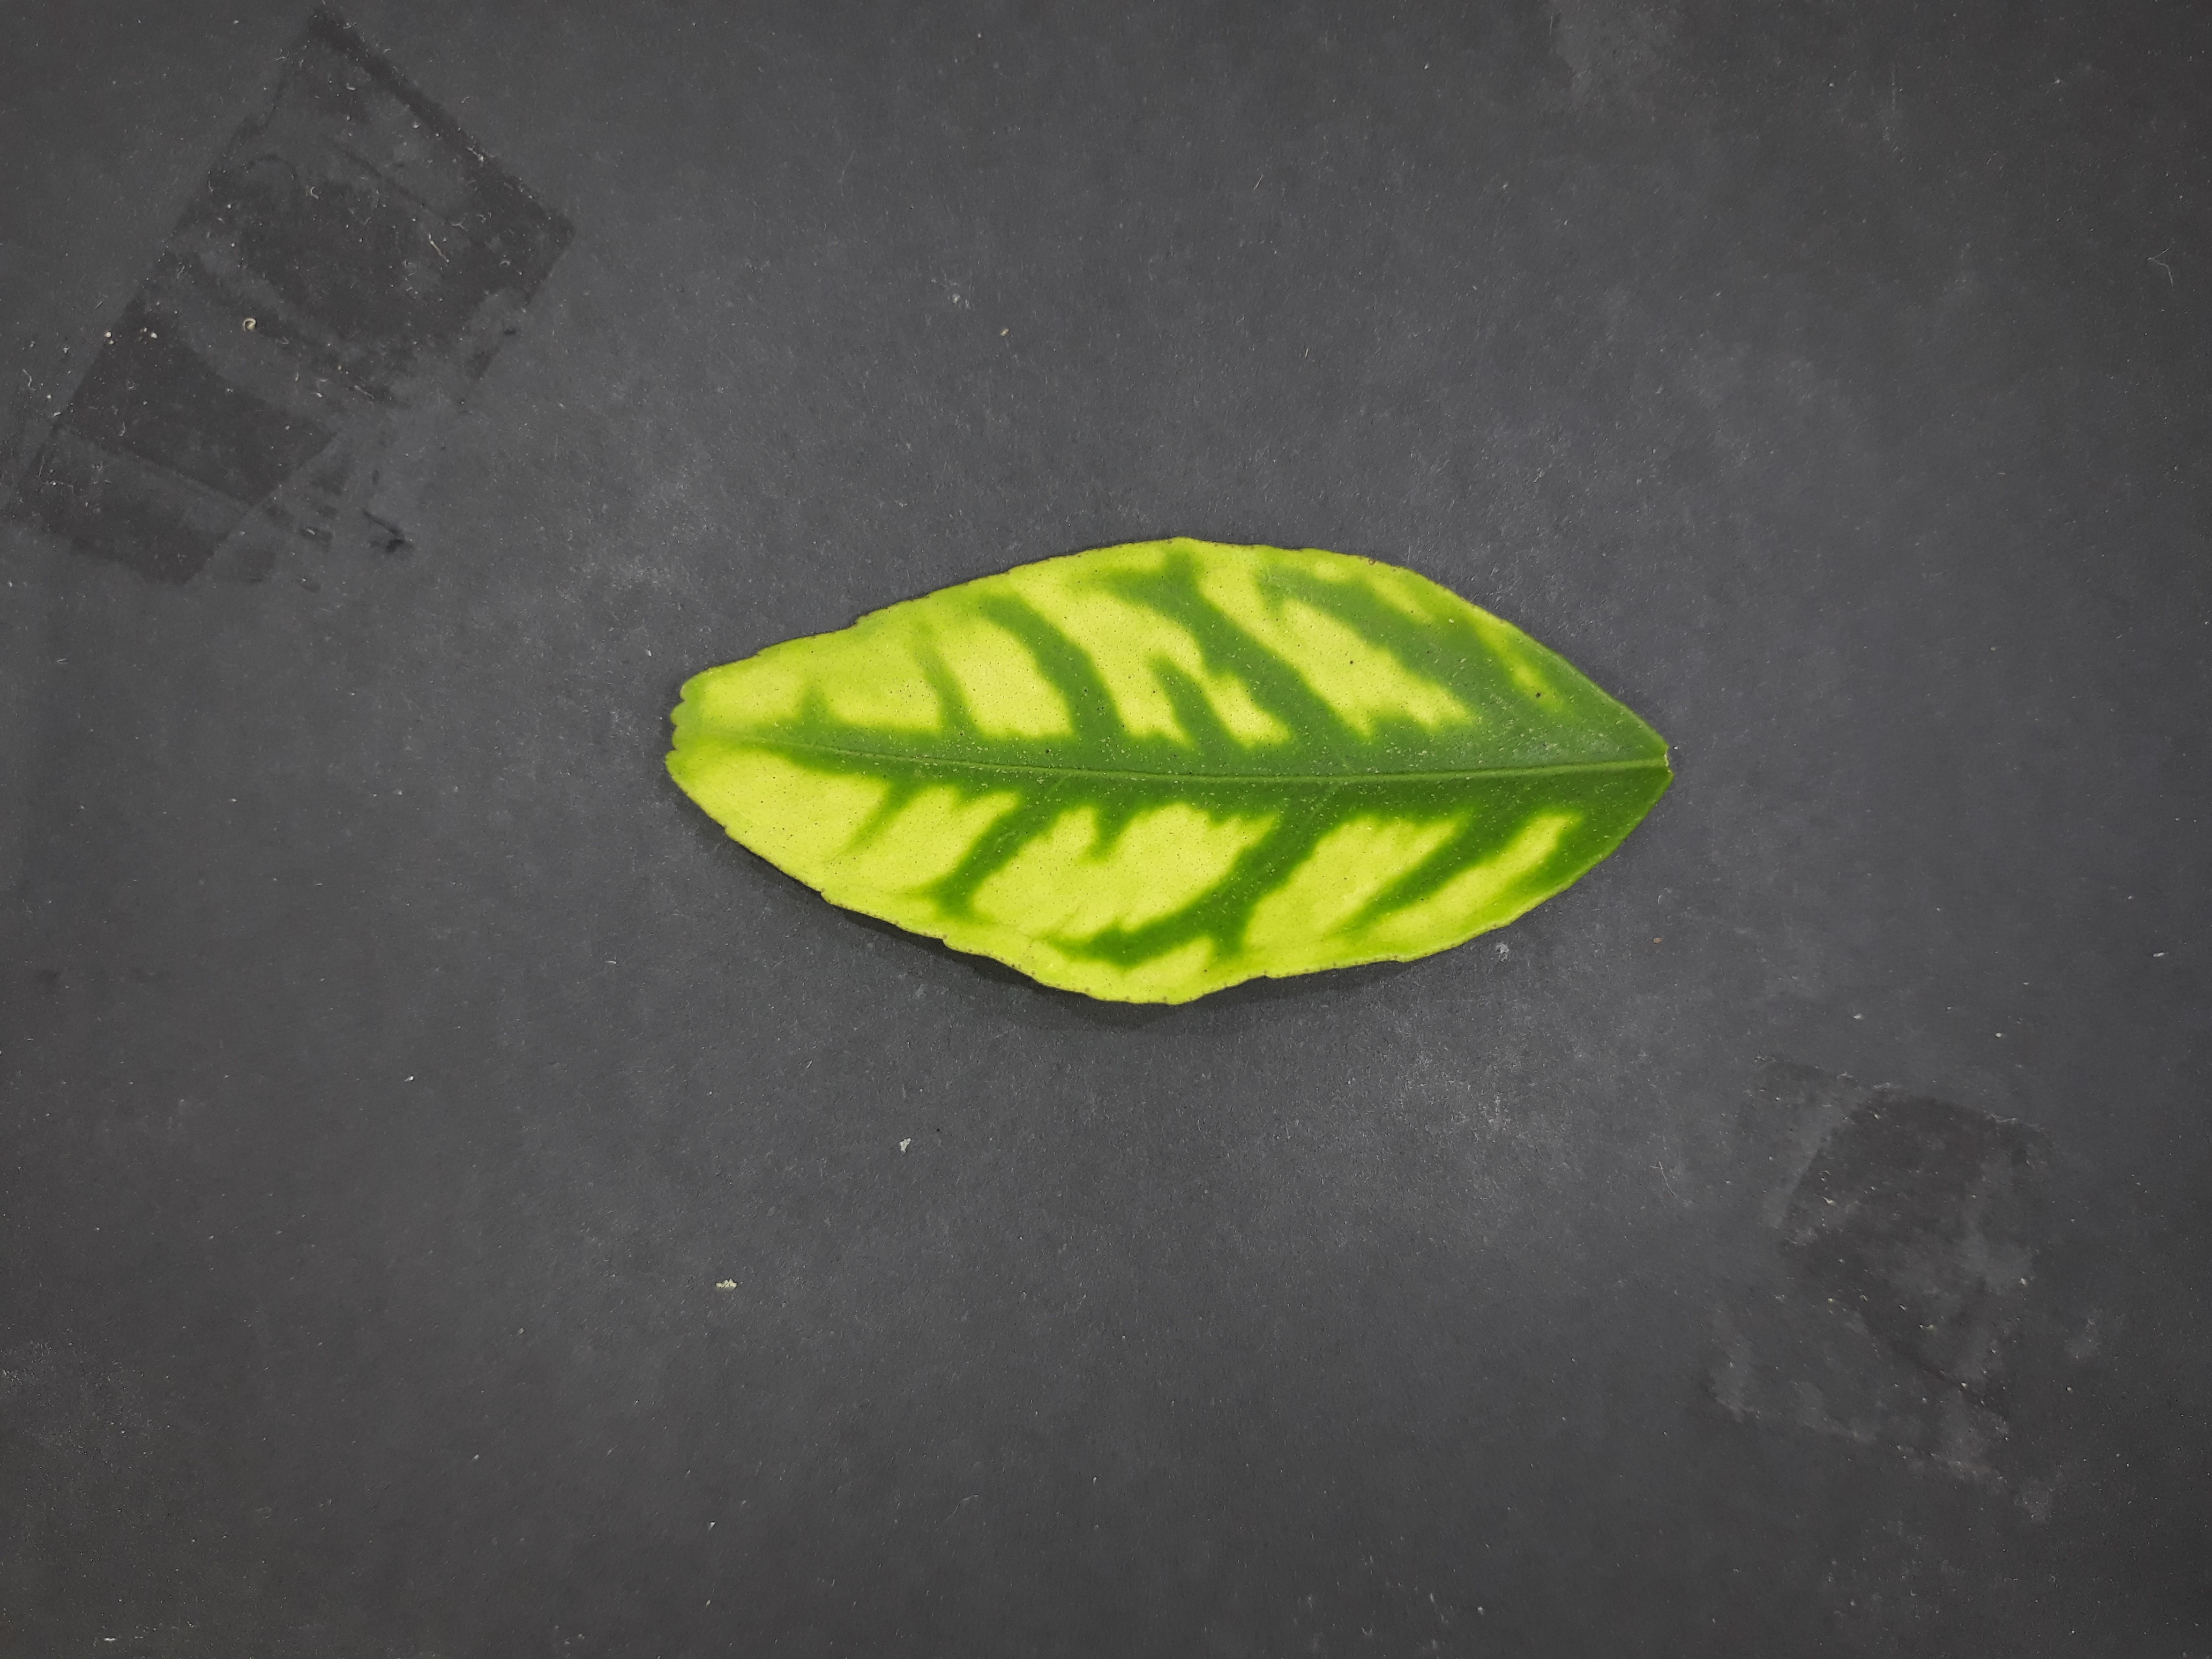
Label: Zinc deficiency (Zn)